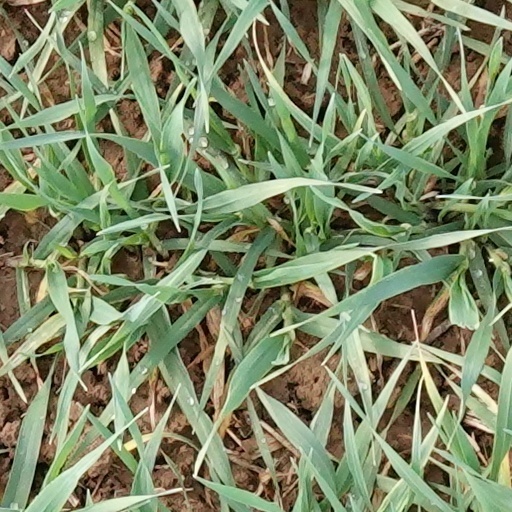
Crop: wheat